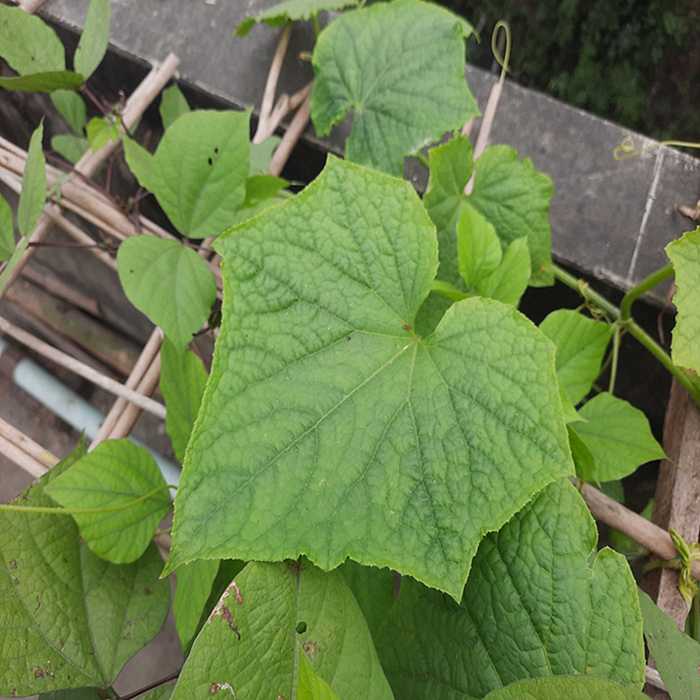
Plant: Cucumber
Label: Fresh leaf